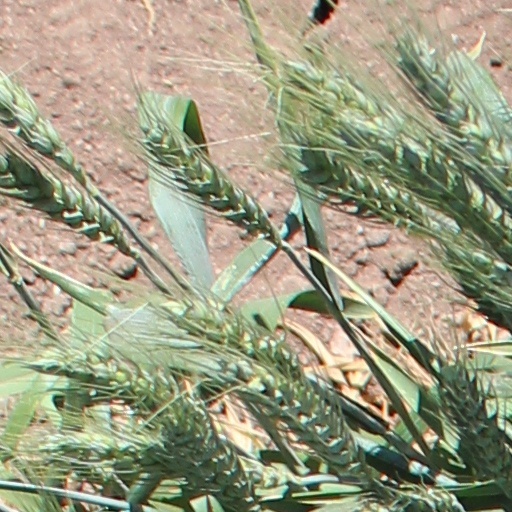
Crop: wheat